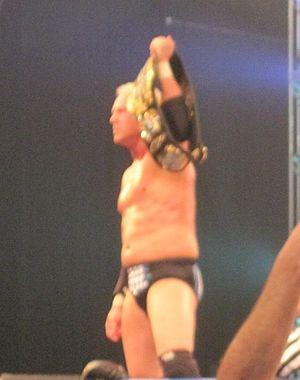
Kenneth « Ken » Anderson, né le 6 mars 1976 à Minneapolis dans le Minnesota, est un catcheur américain et acteur occasionnel.